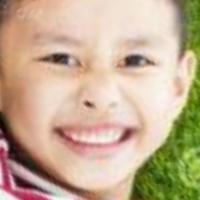
Age group: age 01-10